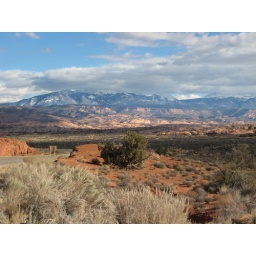
In front of the mountain in the background is a field of petrified sand dunes.